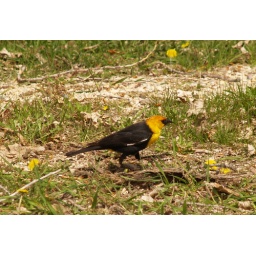
Yellow-headed blackbird in the grass